Molly Woods

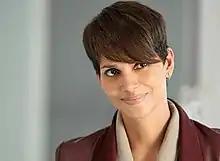
Halle Berry as Molly Woods

Molly Woods is a fictional character from the science fiction drama series "Extant", played by Halle Berry. She made her first screen appearance in the show's pilot episode "Re-Entry", which first aired on July 9, 2014 on the CBS network in the United States.